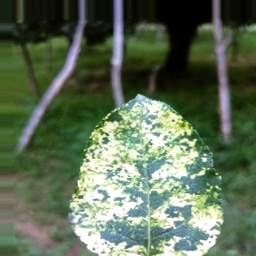
Label: Apple_Mosaic